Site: brandenburg
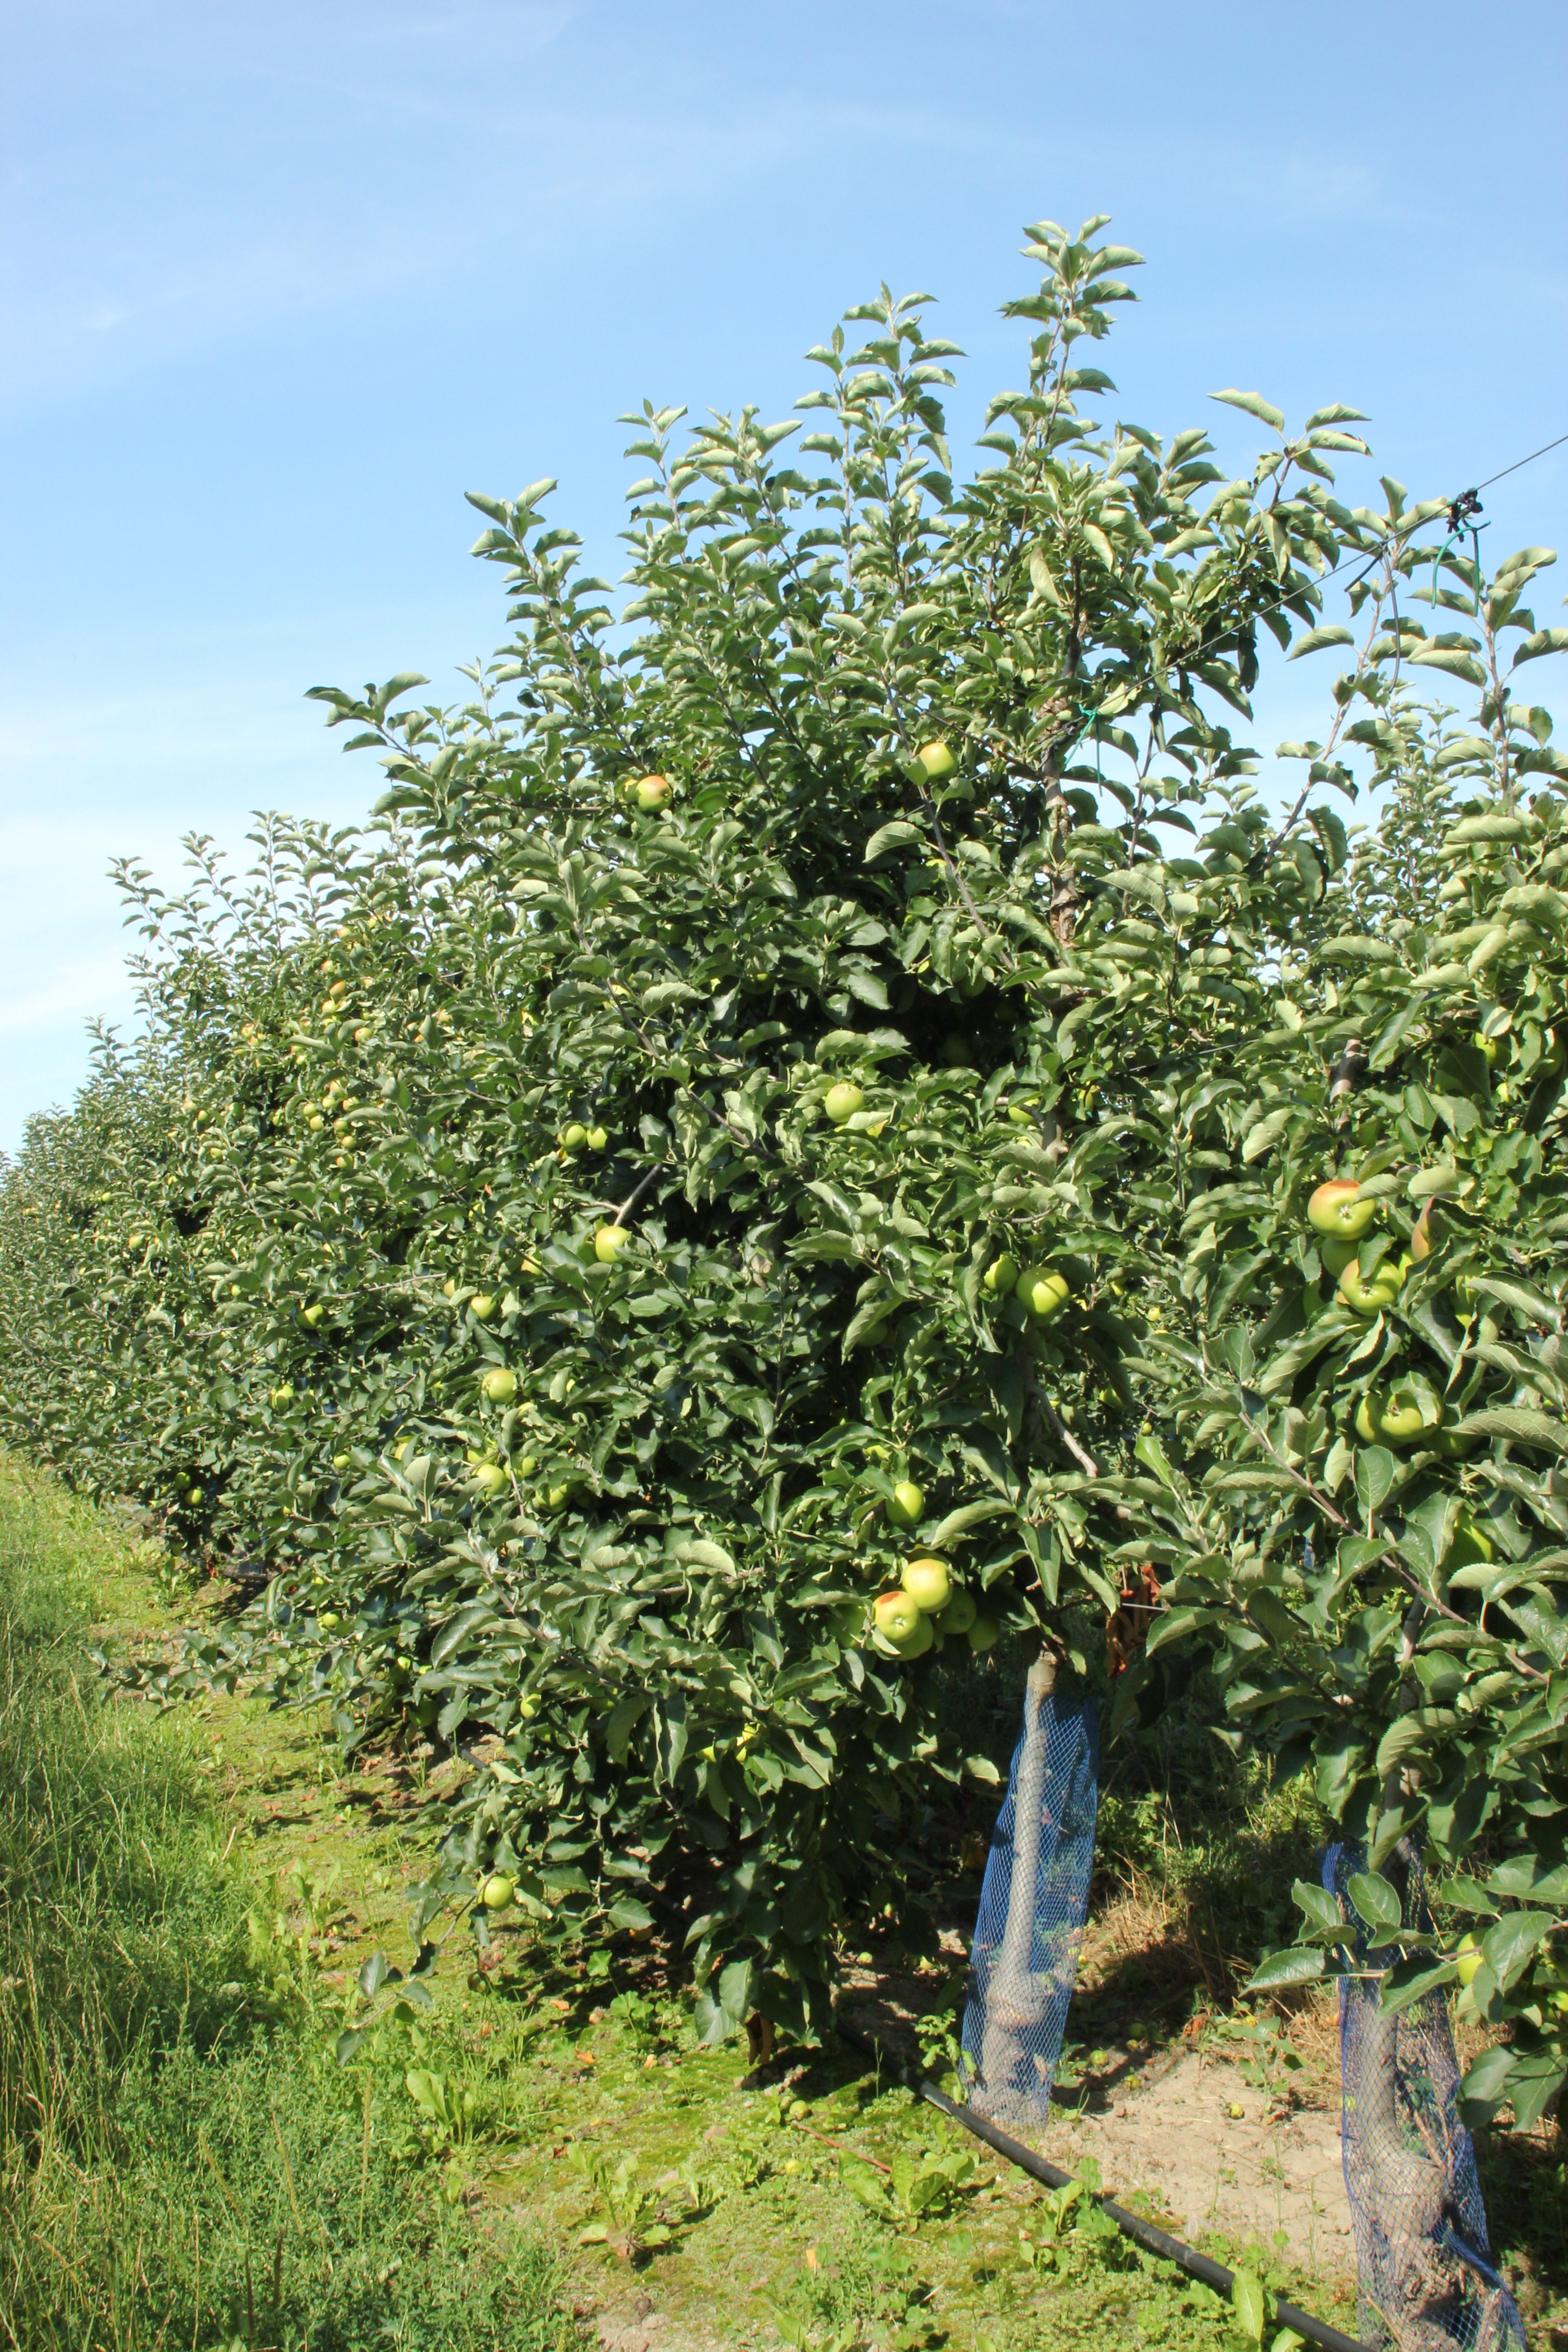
Growth stage (BBCH 77): Development of fruit